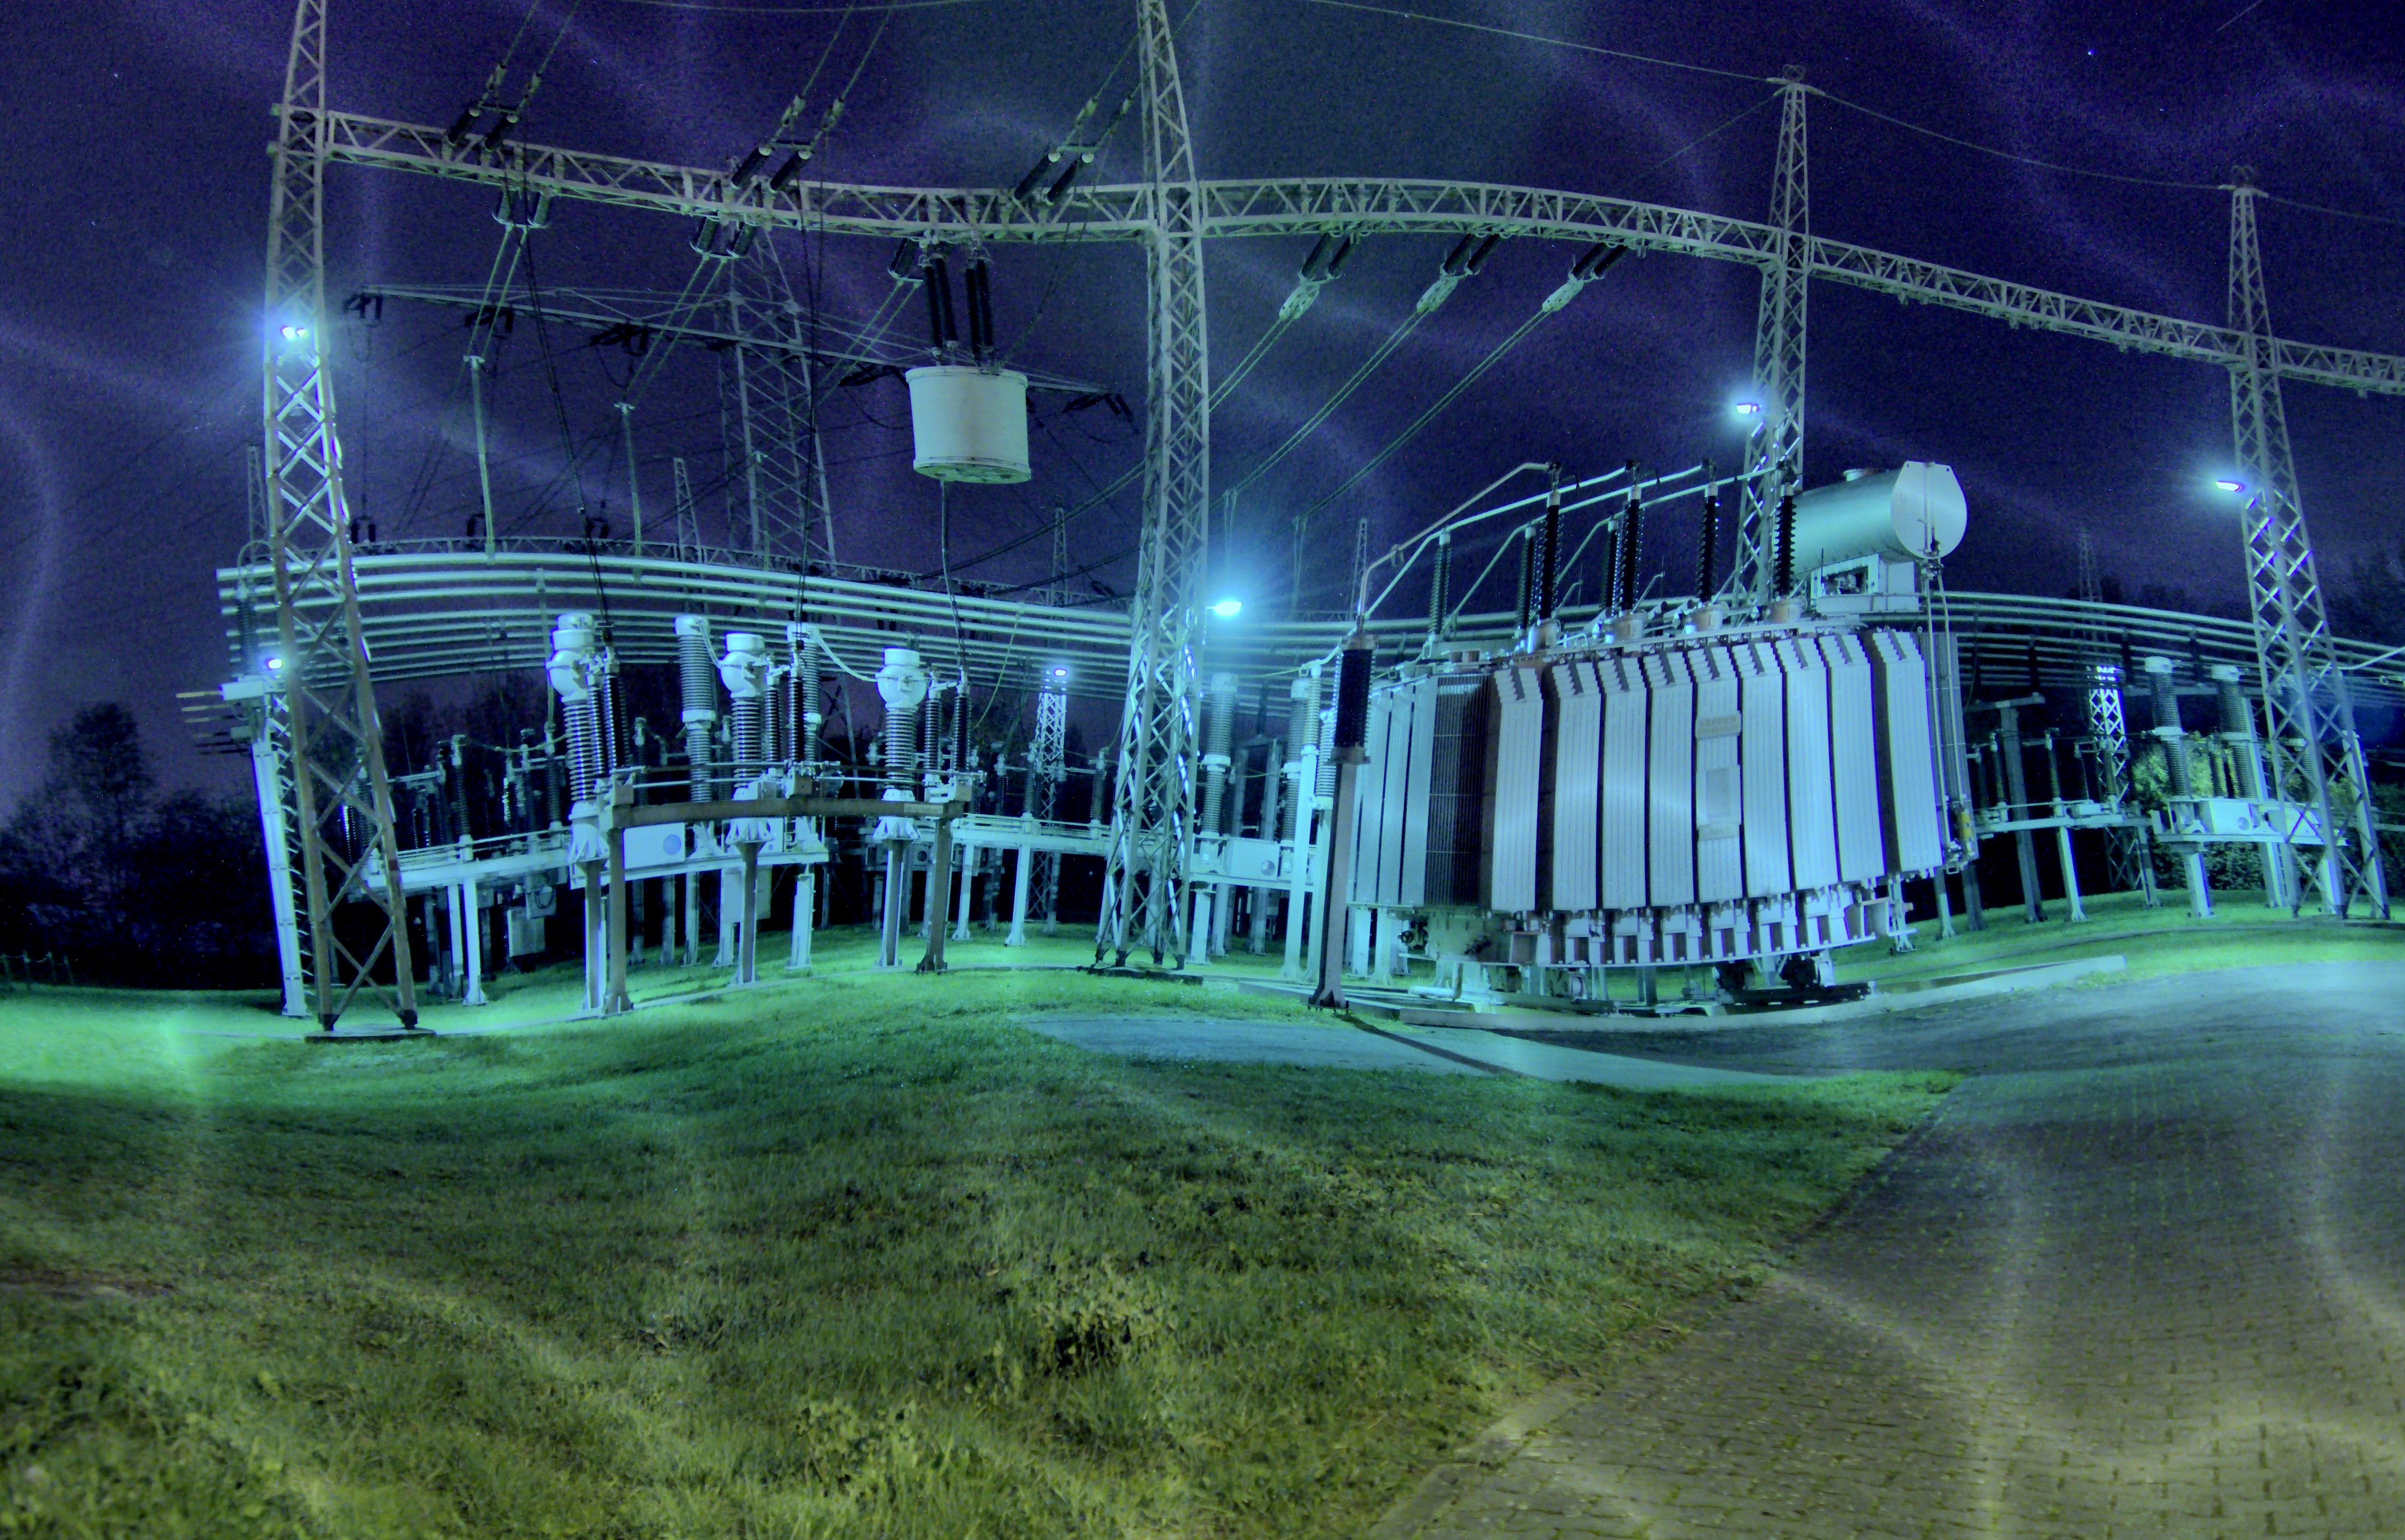
light, structure, night, atmosphere, spooky, mystical, cityscape, reflection, halloween, lighting, stadium, theatre, hdr, scary, stage, mysterious, weird, creepy, surreal, gloomy, horror, mood, screenshot, substation, sport venue